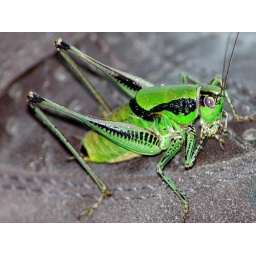
just couldn't get his attenae in . Lying on the floor in the kitchen to get this shot with flash.